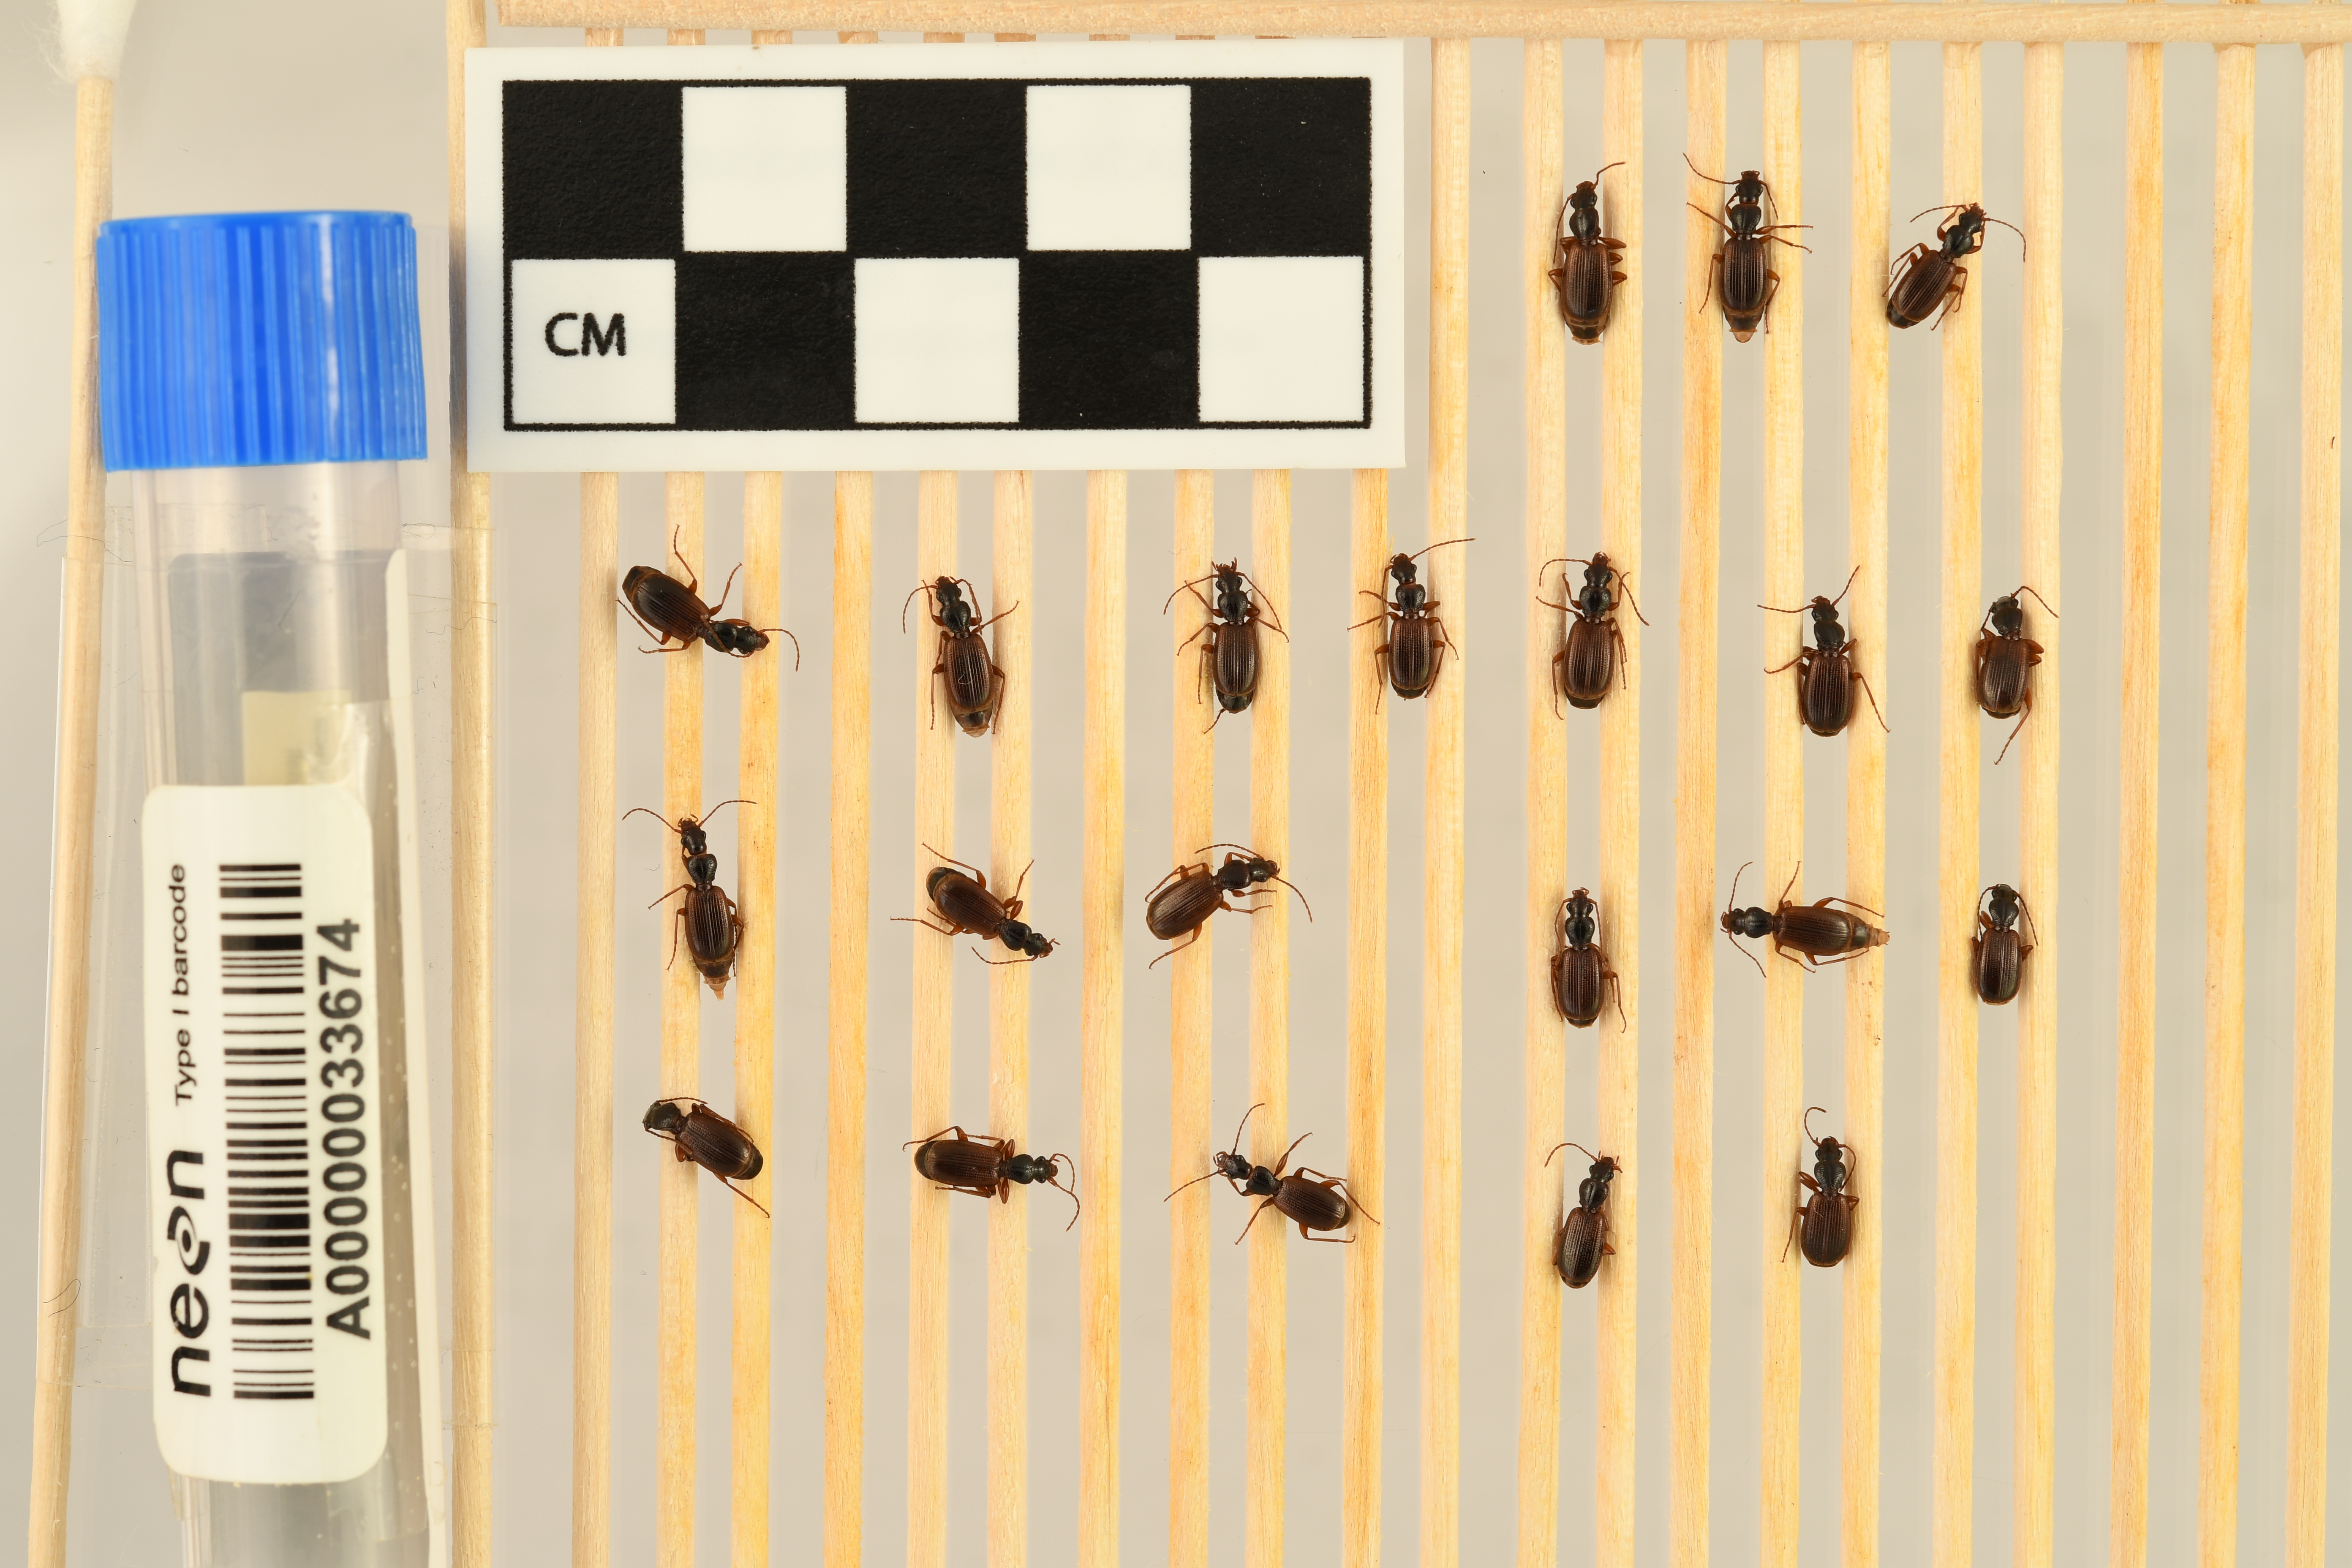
Cymindis neglecta — Bartlett Experimental Forest NEON, plot BART_028. Beetle 1, ElytraLength: 0.4174 cm (lying flat: Yes)

Cymindis neglecta — Bartlett Experimental Forest NEON, plot BART_028. Beetle 1, ElytraWidth: 0.2047 cm (lying flat: Yes)

Cymindis neglecta — Bartlett Experimental Forest NEON, plot BART_028. Beetle 2, ElytraLength: 0.3938 cm (lying flat: Yes)

Cymindis neglecta — Bartlett Experimental Forest NEON, plot BART_028. Beetle 2, ElytraWidth: 0.189 cm (lying flat: Yes)

Cymindis neglecta — Bartlett Experimental Forest NEON, plot BART_028. Beetle 3, ElytraLength: 0.3717 cm (lying flat: Yes)

Cymindis neglecta — Bartlett Experimental Forest NEON, plot BART_028. Beetle 3, ElytraWidth: 0.1906 cm (lying flat: Yes)

Cymindis neglecta — Bartlett Experimental Forest NEON, plot BART_028. Beetle 4, ElytraLength: 0.3975 cm (lying flat: Yes)

Cymindis neglecta — Bartlett Experimental Forest NEON, plot BART_028. Beetle 4, ElytraWidth: 0.2162 cm (lying flat: Yes)

Cymindis neglecta — Bartlett Experimental Forest NEON, plot BART_028. Beetle 5, ElytraLength: 0.3975 cm (lying flat: Yes)

Cymindis neglecta — Bartlett Experimental Forest NEON, plot BART_028. Beetle 5, ElytraWidth: 0.1916 cm (lying flat: Yes)

Cymindis neglecta — Bartlett Experimental Forest NEON, plot BART_028. Beetle 6, ElytraLength: 0.3937 cm (lying flat: Yes)

Cymindis neglecta — Bartlett Experimental Forest NEON, plot BART_028. Beetle 6, ElytraWidth: 0.1732 cm (lying flat: Yes)

Cymindis neglecta — Bartlett Experimental Forest NEON, plot BART_028. Beetle 7, ElytraLength: 0.378 cm (lying flat: Yes)

Cymindis neglecta — Bartlett Experimental Forest NEON, plot BART_028. Beetle 7, ElytraWidth: 0.1811 cm (lying flat: Yes)

Cymindis neglecta — Bartlett Experimental Forest NEON, plot BART_028. Beetle 8, ElytraLength: 0.4185 cm (lying flat: Yes)

Cymindis neglecta — Bartlett Experimental Forest NEON, plot BART_028. Beetle 8, ElytraWidth: 0.1975 cm (lying flat: Yes)

Cymindis neglecta — Bartlett Experimental Forest NEON, plot BART_028. Beetle 9, ElytraLength: 0.4101 cm (lying flat: Yes)

Cymindis neglecta — Bartlett Experimental Forest NEON, plot BART_028. Beetle 9, ElytraWidth: 0.2053 cm (lying flat: Yes)

Cymindis neglecta — Bartlett Experimental Forest NEON, plot BART_028. Beetle 10, ElytraLength: 0.4155 cm (lying flat: Yes)

Cymindis neglecta — Bartlett Experimental Forest NEON, plot BART_028. Beetle 10, ElytraWidth: 0.2085 cm (lying flat: Yes)

Cymindis neglecta — Bartlett Experimental Forest NEON, plot BART_028. Beetle 11, ElytraWidth: 0.1916 cm (lying flat: Yes)

Cymindis neglecta — Bartlett Experimental Forest NEON, plot BART_028. Beetle 11, ElytraLength: 0.3887 cm (lying flat: Yes)

Cymindis neglecta — Bartlett Experimental Forest NEON, plot BART_028. Beetle 12, ElytraLength: 0.404 cm (lying flat: Yes)

Cymindis neglecta — Bartlett Experimental Forest NEON, plot BART_028. Beetle 12, ElytraWidth: 0.1529 cm (lying flat: Yes)

Cymindis neglecta — Bartlett Experimental Forest NEON, plot BART_028. Beetle 13, ElytraLength: 0.4215 cm (lying flat: Yes)

Cymindis neglecta — Bartlett Experimental Forest NEON, plot BART_028. Beetle 13, ElytraWidth: 0.1945 cm (lying flat: Yes)

Cymindis neglecta — Bartlett Experimental Forest NEON, plot BART_028. Beetle 14, ElytraLength: 0.3858 cm (lying flat: Yes)

Cymindis neglecta — Bartlett Experimental Forest NEON, plot BART_028. Beetle 14, ElytraWidth: 0.1811 cm (lying flat: Yes)

Cymindis neglecta — Bartlett Experimental Forest NEON, plot BART_028. Beetle 15, ElytraLength: 0.3897 cm (lying flat: Yes)

Cymindis neglecta — Bartlett Experimental Forest NEON, plot BART_028. Beetle 15, ElytraWidth: 0.1761 cm (lying flat: Yes)

Cymindis neglecta — Bartlett Experimental Forest NEON, plot BART_028. Beetle 16, ElytraWidth: 0.1896 cm (lying flat: Yes)

Cymindis neglecta — Bartlett Experimental Forest NEON, plot BART_028. Beetle 16, ElytraLength: 0.3861 cm (lying flat: Yes)

Cymindis neglecta — Bartlett Experimental Forest NEON, plot BART_028. Beetle 17, ElytraWidth: 0.1797 cm (lying flat: Yes)

Cymindis neglecta — Bartlett Experimental Forest NEON, plot BART_028. Beetle 17, ElytraLength: 0.3916 cm (lying flat: Yes)

Cymindis neglecta — Bartlett Experimental Forest NEON, plot BART_028. Beetle 18, ElytraLength: 0.3965 cm (lying flat: Yes)

Cymindis neglecta — Bartlett Experimental Forest NEON, plot BART_028. Beetle 18, ElytraWidth: 0.1896 cm (lying flat: Yes)

Cymindis neglecta — Bartlett Experimental Forest NEON, plot BART_028. Beetle 19, ElytraLength: 0.3743 cm (lying flat: Yes)

Cymindis neglecta — Bartlett Experimental Forest NEON, plot BART_028. Beetle 19, ElytraWidth: 0.1515 cm (lying flat: Yes)

Cymindis neglecta — Bartlett Experimental Forest NEON, plot BART_028. Beetle 20, ElytraLength: 0.3878 cm (lying flat: Yes)

Cymindis neglecta — Bartlett Experimental Forest NEON, plot BART_028. Beetle 20, ElytraWidth: 0.17 cm (lying flat: Yes)

Cymindis neglecta — Bartlett Experimental Forest NEON, plot BART_028. Beetle 21, ElytraWidth: 0.1818 cm (lying flat: No)

Cymindis neglecta — Bartlett Experimental Forest NEON, plot BART_028. Beetle 21, ElytraLength: 0.3714 cm (lying flat: No)

Cymindis neglecta — Bartlett Experimental Forest NEON, plot BART_028. Beetle 1, ElytraLength: 0.4362 cm (lying flat: Yes)

Cymindis neglecta — Bartlett Experimental Forest NEON, plot BART_028. Beetle 1, ElytraWidth: 0.1712 cm (lying flat: Yes)

Cymindis neglecta — Bartlett Experimental Forest NEON, plot BART_028. Beetle 2, ElytraLength: 0.4189 cm (lying flat: Yes)

Cymindis neglecta — Bartlett Experimental Forest NEON, plot BART_028. Beetle 2, ElytraWidth: 0.1624 cm (lying flat: Yes)

Cymindis neglecta — Bartlett Experimental Forest NEON, plot BART_028. Beetle 3, ElytraLength: 0.4034 cm (lying flat: Yes)

Cymindis neglecta — Bartlett Experimental Forest NEON, plot BART_028. Beetle 3, ElytraWidth: 0.166 cm (lying flat: Yes)

Cymindis neglecta — Bartlett Experimental Forest NEON, plot BART_028. Beetle 4, ElytraLength: 0.4386 cm (lying flat: Yes)

Cymindis neglecta — Bartlett Experimental Forest NEON, plot BART_028. Beetle 4, ElytraWidth: 0.1921 cm (lying flat: Yes)

Cymindis neglecta — Bartlett Experimental Forest NEON, plot BART_028. Beetle 5, ElytraLength: 0.4328 cm (lying flat: Yes)

Cymindis neglecta — Bartlett Experimental Forest NEON, plot BART_028. Beetle 5, ElytraWidth: 0.1762 cm (lying flat: Yes)

Cymindis neglecta — Bartlett Experimental Forest NEON, plot BART_028. Beetle 6, ElytraLength: 0.4188 cm (lying flat: Yes)

Cymindis neglecta — Bartlett Experimental Forest NEON, plot BART_028. Beetle 6, ElytraWidth: 0.1712 cm (lying flat: Yes)

Cymindis neglecta — Bartlett Experimental Forest NEON, plot BART_028. Beetle 7, ElytraLength: 0.4017 cm (lying flat: Yes)

Cymindis neglecta — Bartlett Experimental Forest NEON, plot BART_028. Beetle 7, ElytraWidth: 0.1626 cm (lying flat: Yes)

Cymindis neglecta — Bartlett Experimental Forest NEON, plot BART_028. Beetle 8, ElytraLength: 0.4465 cm (lying flat: Yes)

Cymindis neglecta — Bartlett Experimental Forest NEON, plot BART_028. Beetle 8, ElytraWidth: 0.1718 cm (lying flat: Yes)

Cymindis neglecta — Bartlett Experimental Forest NEON, plot BART_028. Beetle 9, ElytraLength: 0.4367 cm (lying flat: Yes)

Cymindis neglecta — Bartlett Experimental Forest NEON, plot BART_028. Beetle 9, ElytraWidth: 0.1888 cm (lying flat: Yes)

Cymindis neglecta — Bartlett Experimental Forest NEON, plot BART_028. Beetle 10, ElytraLength: 0.4328 cm (lying flat: Yes)

Cymindis neglecta — Bartlett Experimental Forest NEON, plot BART_028. Beetle 10, ElytraWidth: 0.1718 cm (lying flat: Yes)

Cymindis neglecta — Bartlett Experimental Forest NEON, plot BART_028. Beetle 11, ElytraWidth: 0.1729 cm (lying flat: Yes)

Cymindis neglecta — Bartlett Experimental Forest NEON, plot BART_028. Beetle 11, ElytraLength: 0.4125 cm (lying flat: Yes)